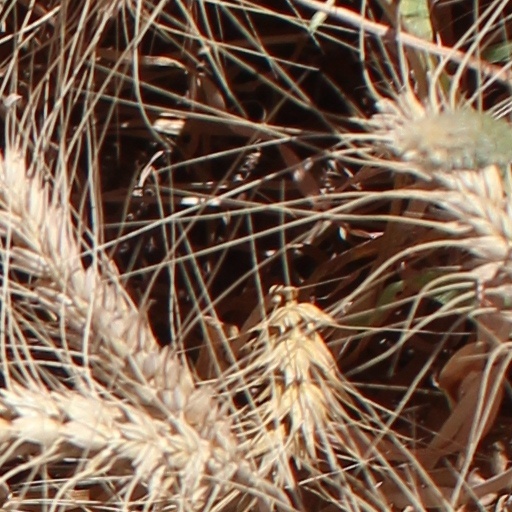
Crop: wheat